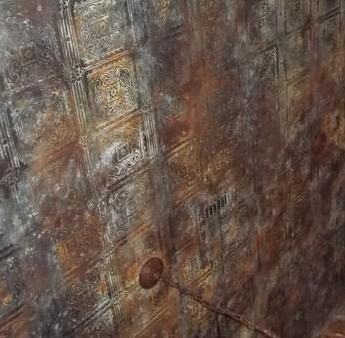
Texture: stained